Shirley Weber

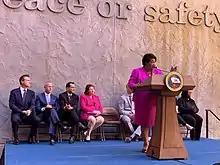
Weber speaks at the signing of the AB392 bill

On December 22, 2020, Governor Gavin Newsom appointed Weber to the position of secretary of state of California, effective upon confirmation by the California State Legislature, to replace Alex Padilla, whom he had just appointed to the United States Senate. Weber is the first African American to serve as secretary of state. Weber was sworn in on January 29, 2021, having been confirmed unanimously by the state senate the day before. As secretary of state, Weber played a central role in administering the 2021 California gubernatorial recall election that targeted Newsom. She won a full term in the 2022 election.